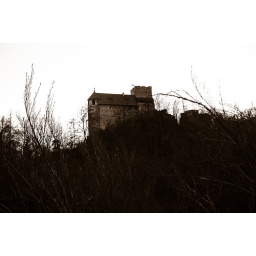
A shot from a rock outcropping near the castle ruins at Goesting in Graz, Austria.